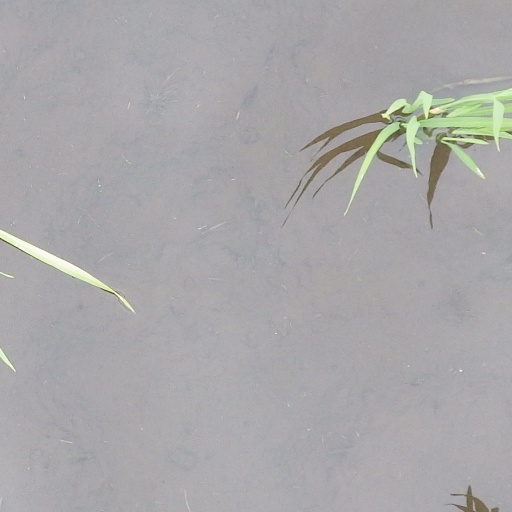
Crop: rice